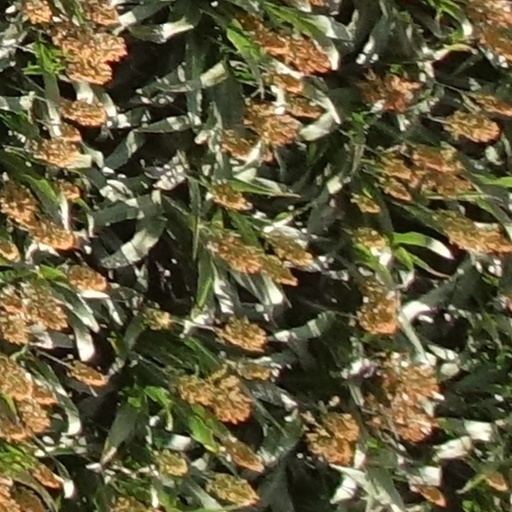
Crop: sorghum